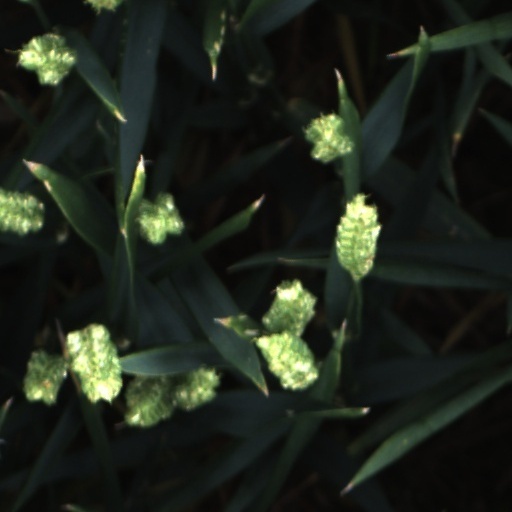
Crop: wheat